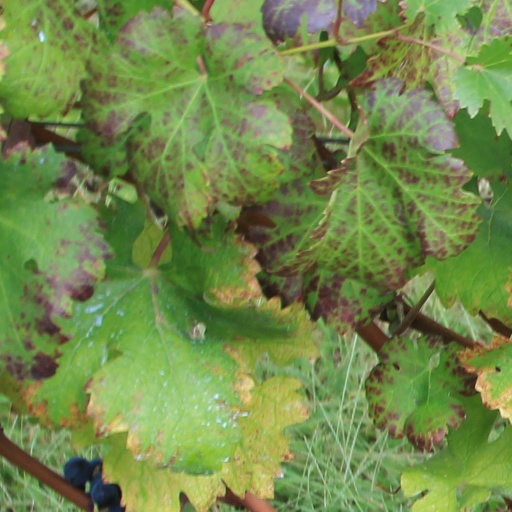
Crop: grape